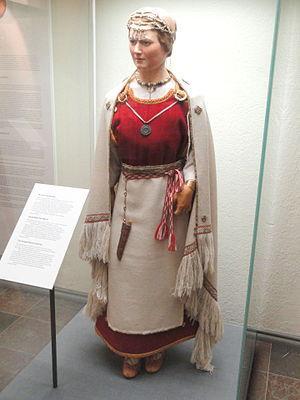
Le musée national de Finlande est un musée présentant l'histoire et la culture de la Finlande, des temps préhistoriques à nos jours en exposant des objets et en mettant en perspective l'histoire culturelle de la Finlande.